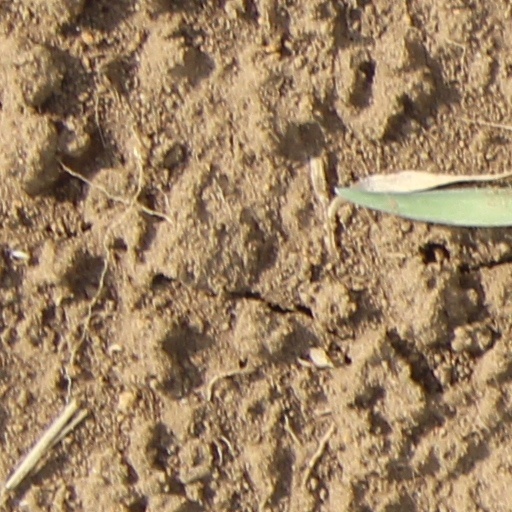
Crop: wheat